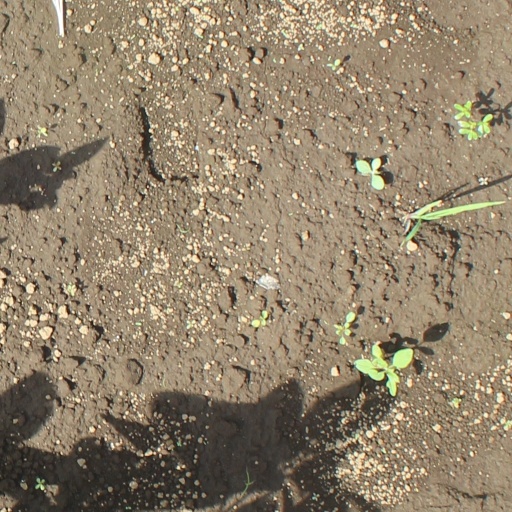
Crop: soybean